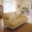
Label: couch